Tokyo Ghoul (film)

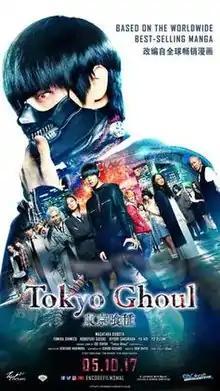
Theatrical release poster

is a 2017 Japanese dark fantasy action film based on the manga series "Tokyo Ghoul" by Sui Ishida. The film is directed by Kentarō Hagiwara and stars Masataka Kubota as Ken Kaneki and Fumika Shimizu as Tōka Kirishima. It was released in Japan by Shochiku on July 29, 2017.